Foreign policy of the Joe Biden administration

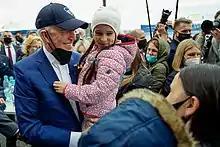
Biden with refugees from Ukraine in Warsaw, March 2022

On March 17, 2021, St. Patrick's Day, Biden continued tradition by meeting with Irish Taoiseach Micheál Martin, though this time virtually due to the pandemic. They discussed COVID-19, security issues and Northern Ireland as Biden emphasized his support for the Good Friday Agreement. In an interview with MSNBC, Martin said that "In President Biden, we have perhaps the most Irish American president since John F. Kennedy, and his election was greeted with great affection and warmth".